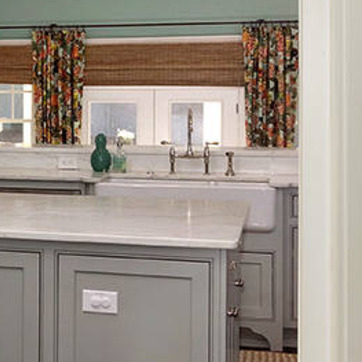
Material: ceramic